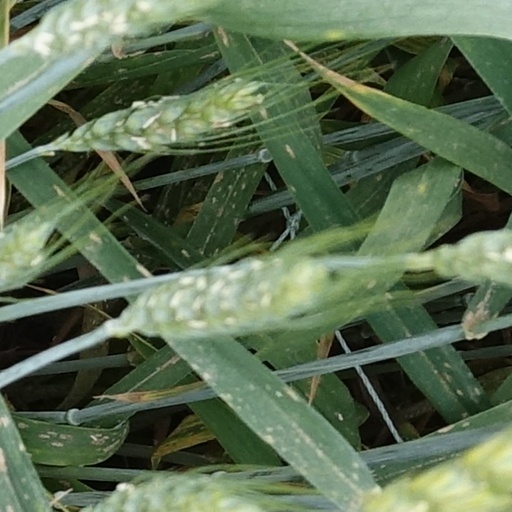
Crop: wheat